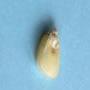
Maize quality: Good